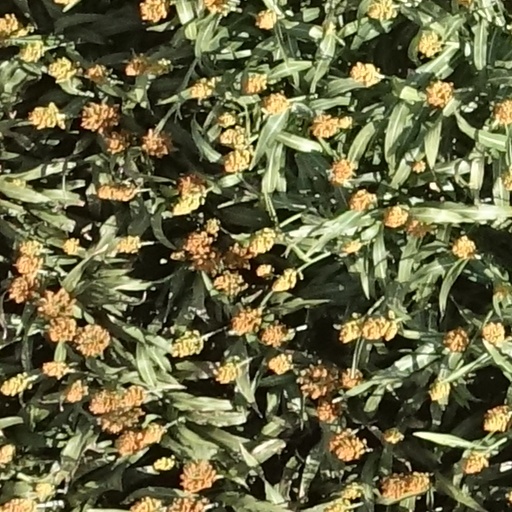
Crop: sorghum